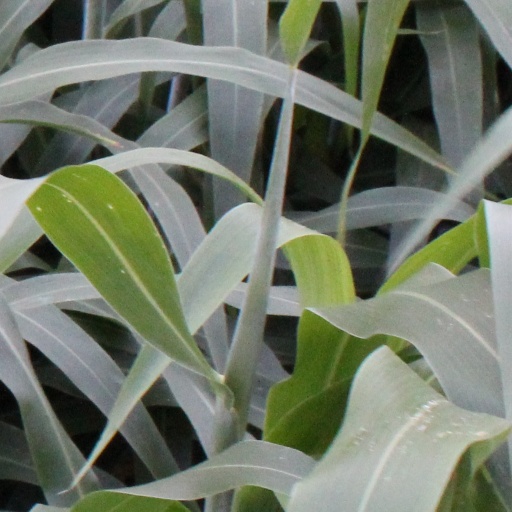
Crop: sorghum